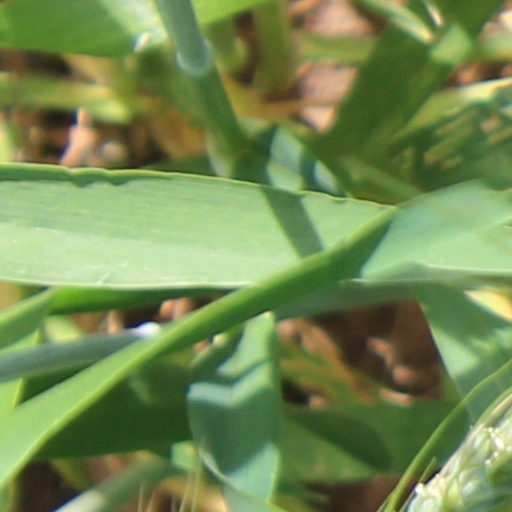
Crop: wheat